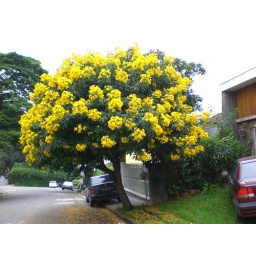
the tree in front of my grandma's house